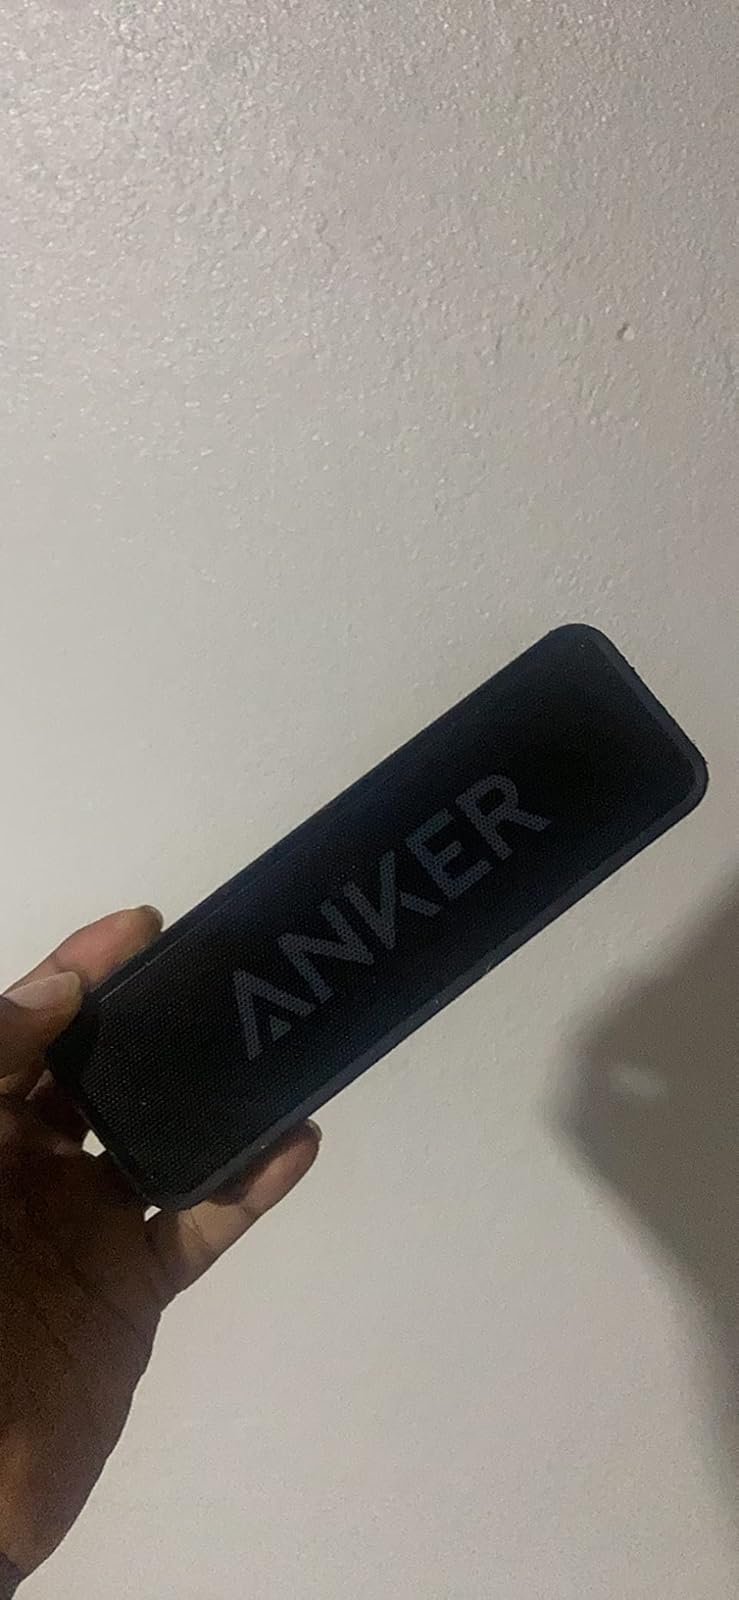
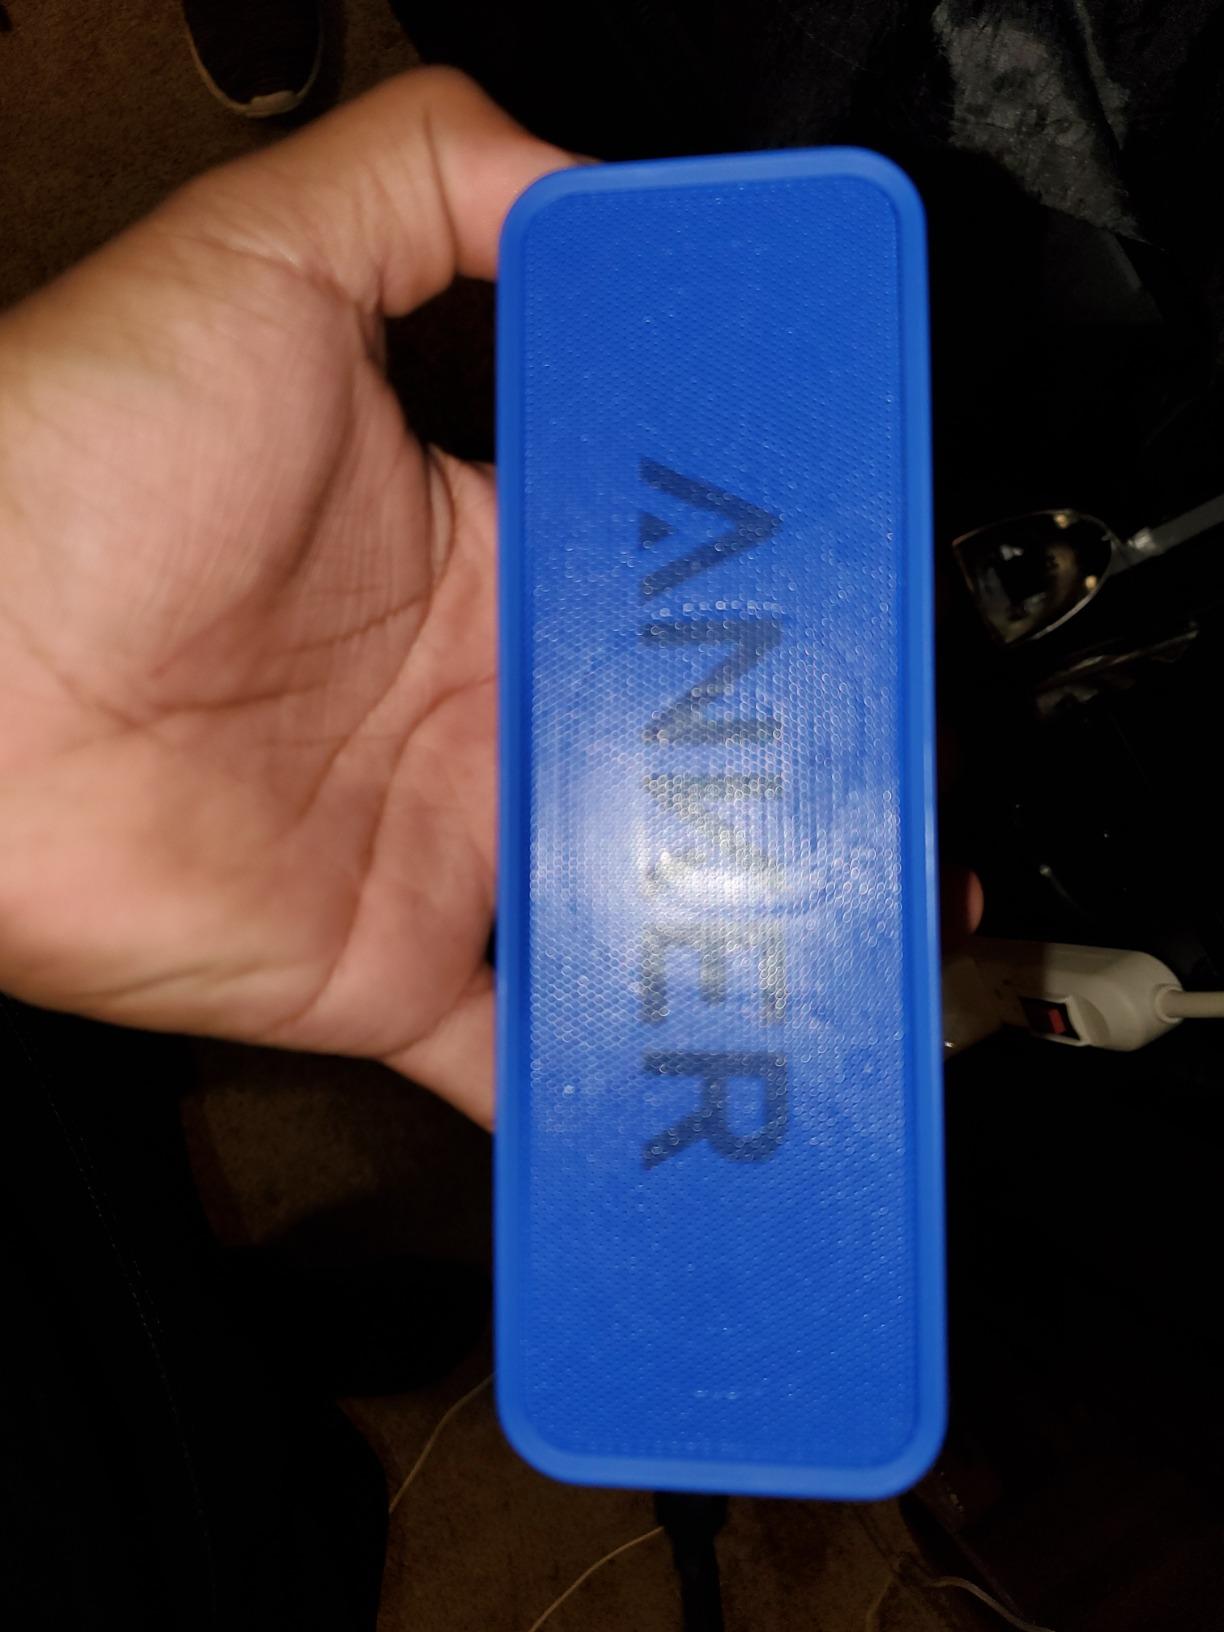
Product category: speaker
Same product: no